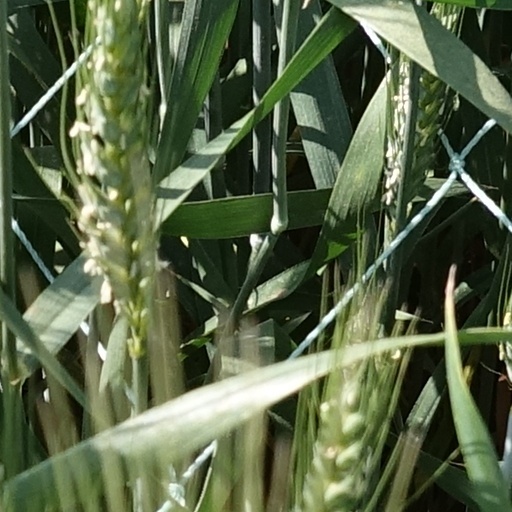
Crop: wheat